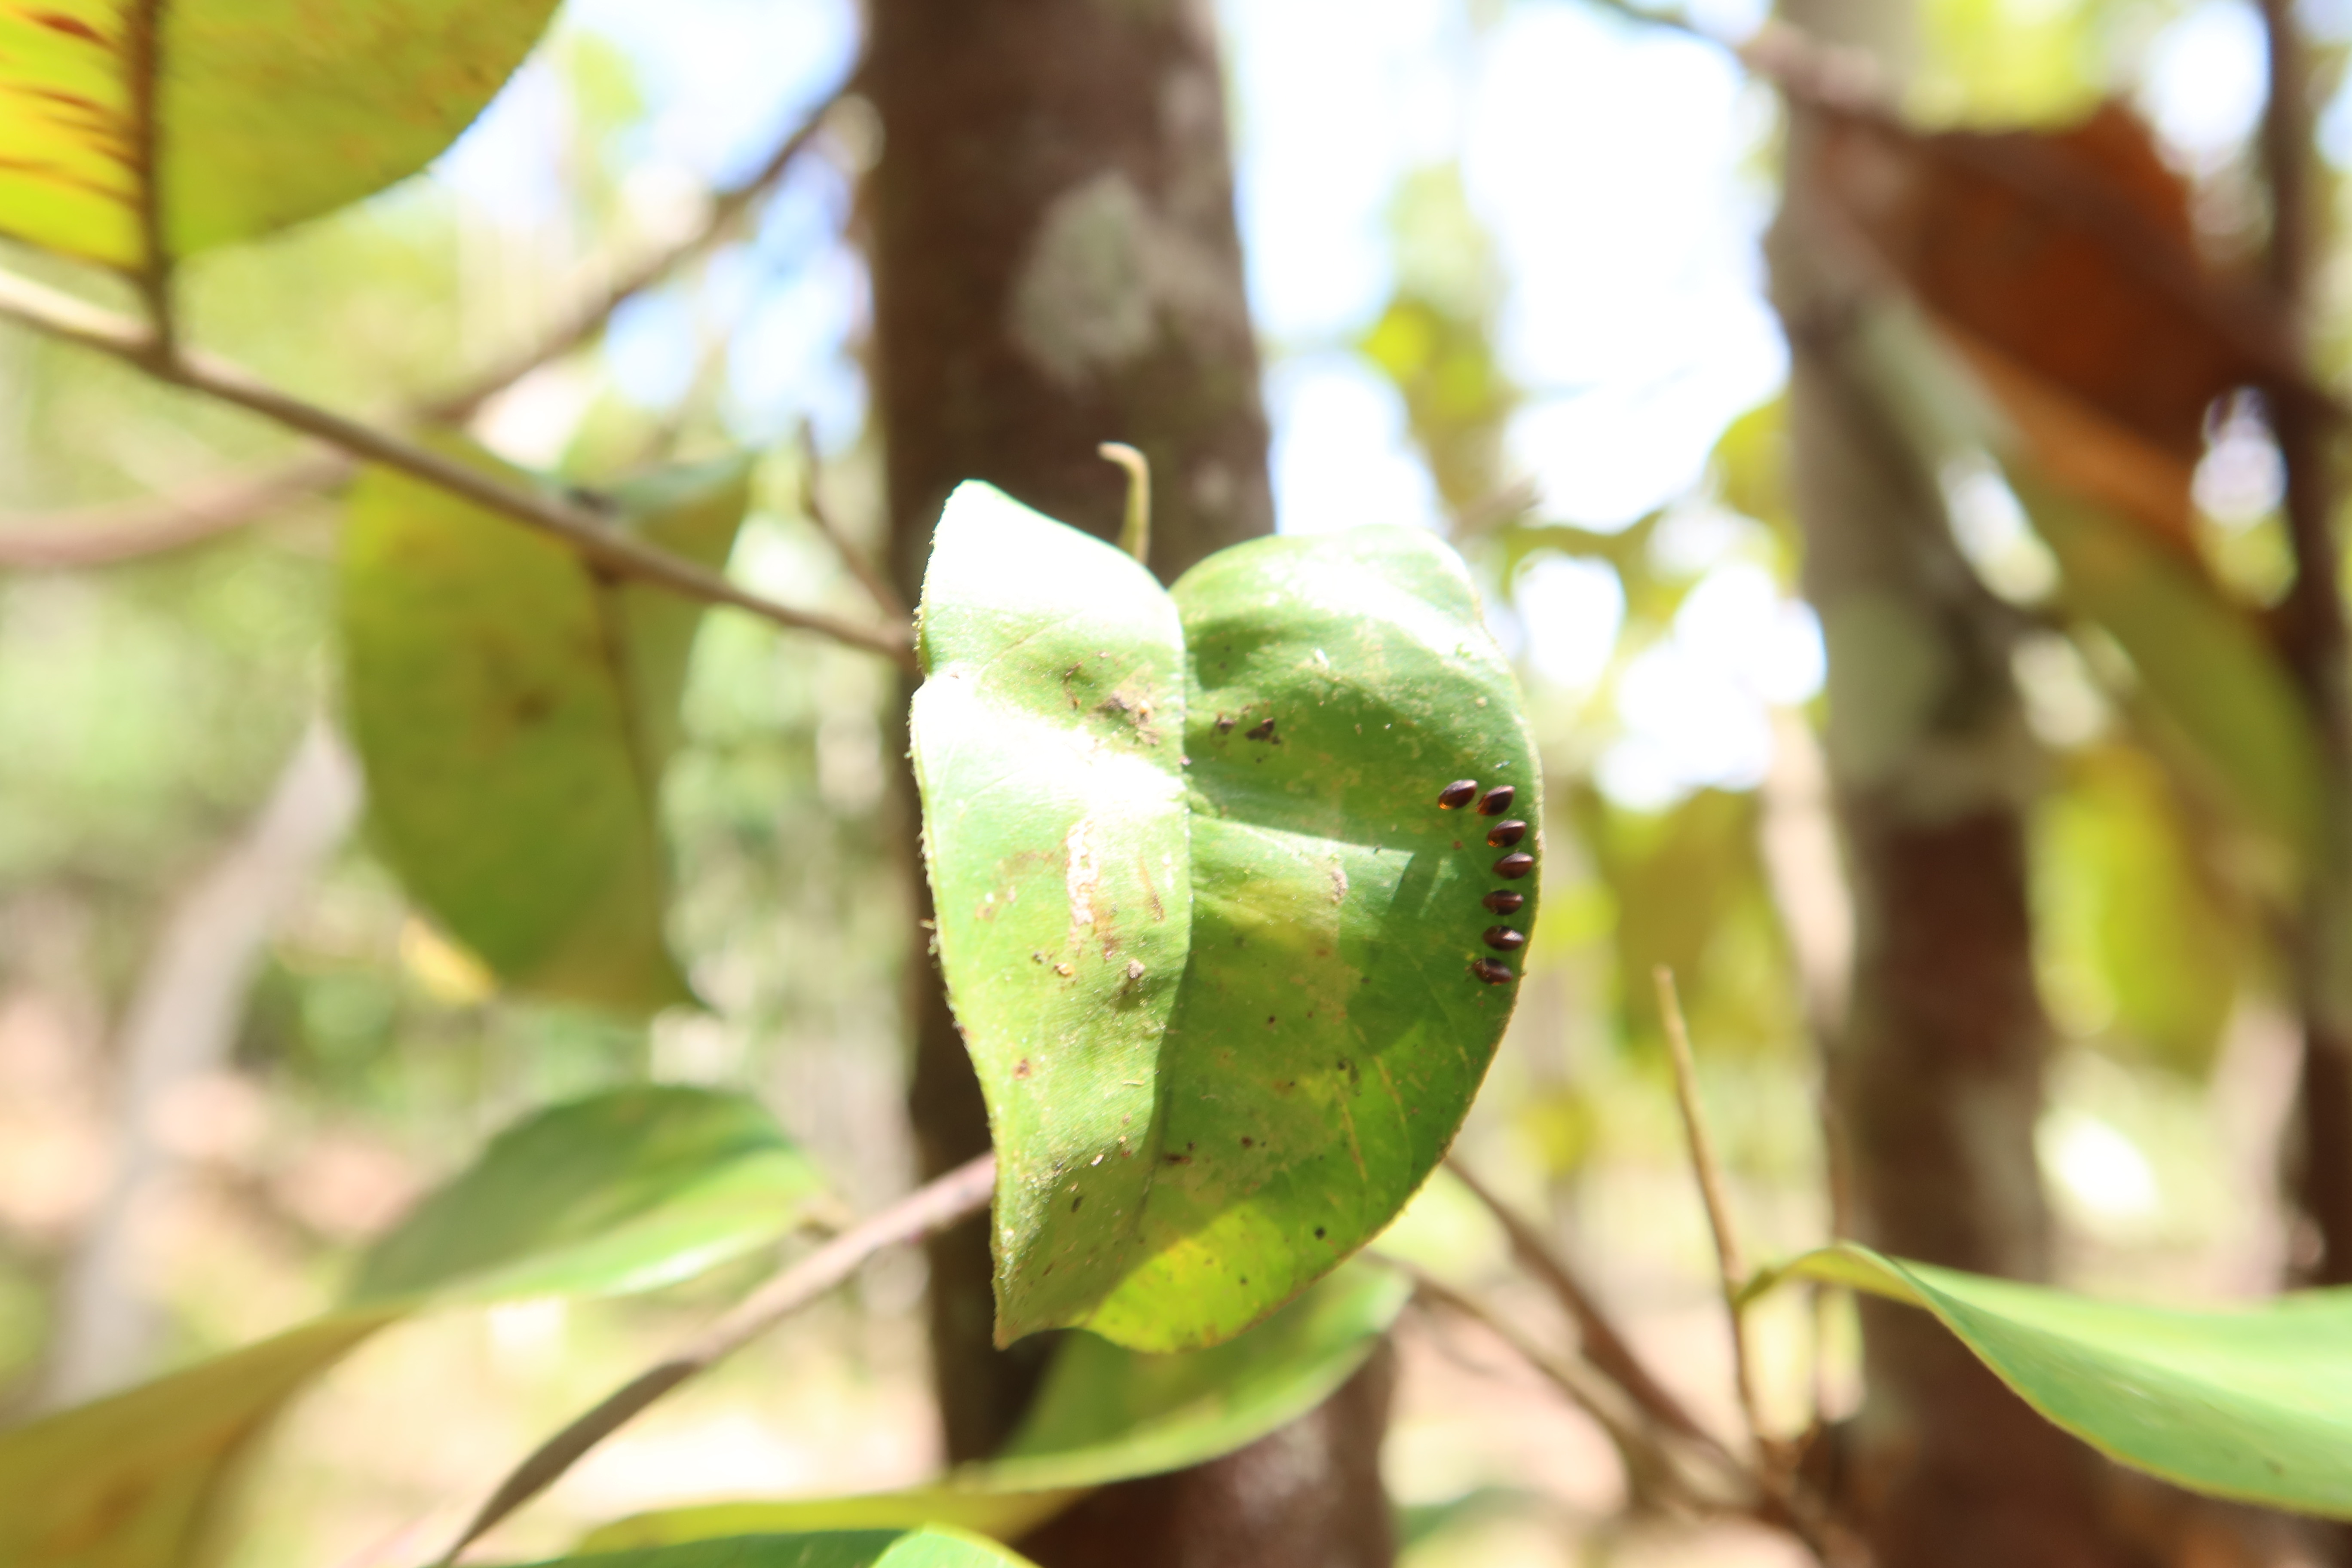
Label: Brown spots